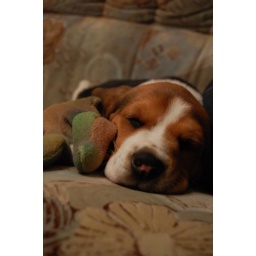
I brought her home yesterday evening (on the table, in the blackbroud, between the windows )!!! her name is KAPAK :D